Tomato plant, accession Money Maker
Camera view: bottom (45 deg); turntable rotation: 90 degrees
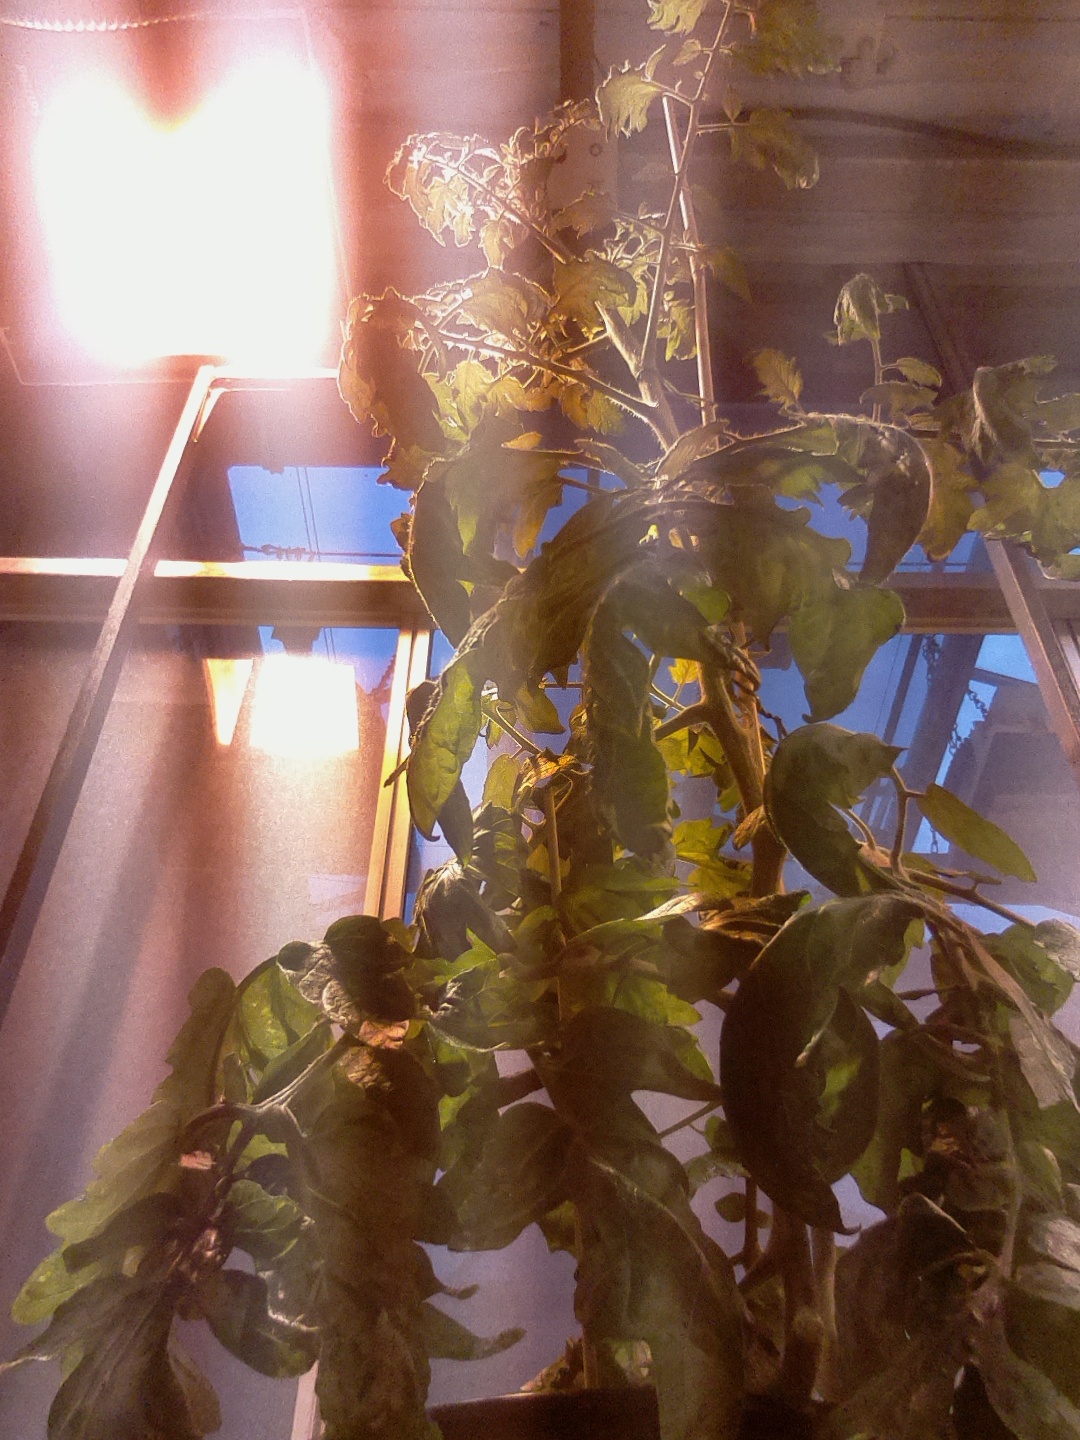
BBCH growth stage 69: End of flowering, 90%-100% of flowers open, more petals falling